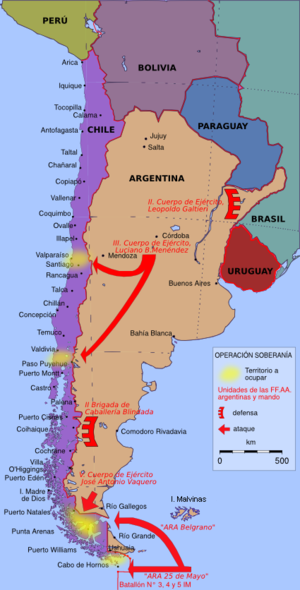
Operación Soberanía ou Operativo afianzamiento de la soberanía est le nom de code du plan de d'invasion du Chili que la junte militaire argentine voulut mettre à exécution dans les derniers jours du mois de décembre 1978, mais qui fut suspendu au dernier moment par l'intervention du pape Jean-Paul II.